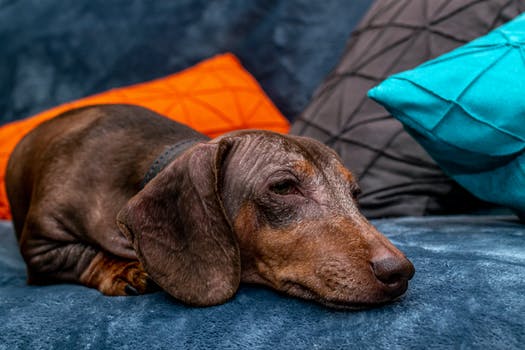
Label: No Watermark